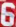
Number: 6